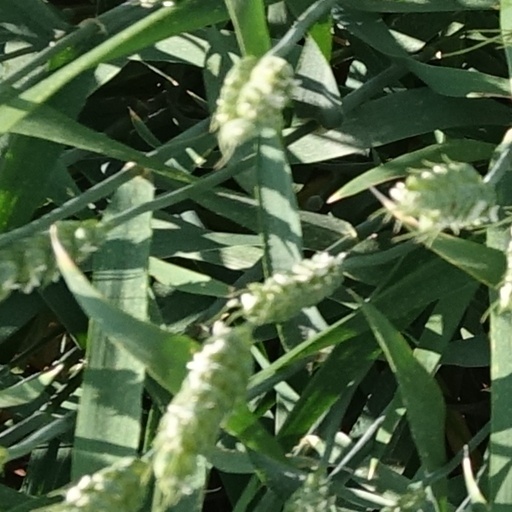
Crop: wheat